Hurd & Fitzgerald Building

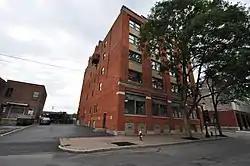

Hurd & Fitzgerald Building, also known as the Hurd Sales Company, is a historic factory building located at Utica in Oneida County, New York. It was built in 1911 and is a five-story, rectangular brick building built for a shoe and rubber goods manufacturer.